Creative destruction

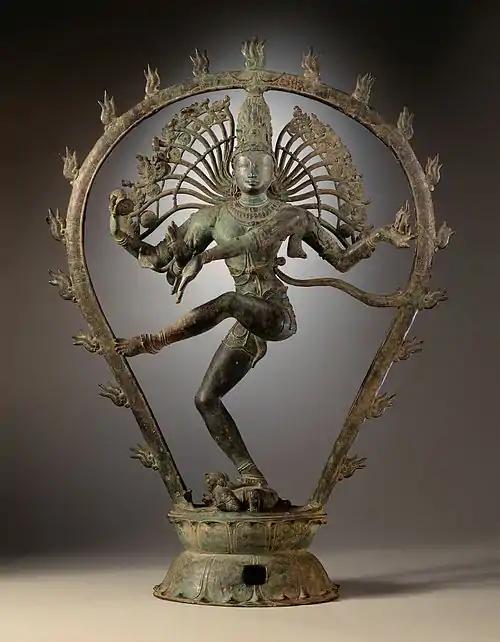
In Hinduism, the god Shiva is simultaneously destroyer and creator, portrayed as "Shiva Nataraja" (Lord of the Dance), which is proposed as the source of the Western notion of "creative destruction".

Although the modern term "creative destruction" is not used explicitly by Marx, it is largely derived from his analyses, particularly in the work of Werner Sombart (whom Engels described as the only German professor who understood Marx's "Capital"), and of Joseph Schumpeter, who discussed at length the origin of the idea in Marx's work (see below).